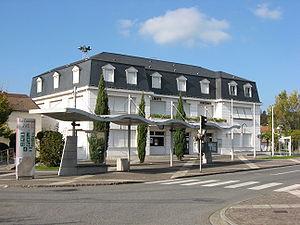
Vue de la mairie d'Artix (Pyrénées Atlantiques) Pyrénées).
Artix est une commune française, située dans le département des Pyrénées-Atlantiques en région Nouvelle-Aquitaine.